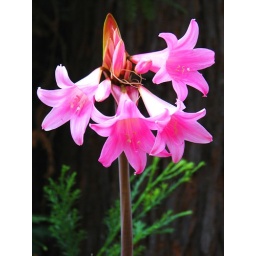
pink in the forest